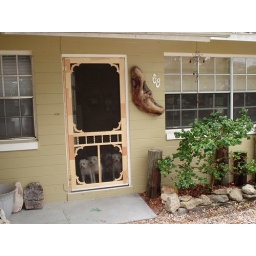
part of the army of barkness there in the front door..new screen door before painting~